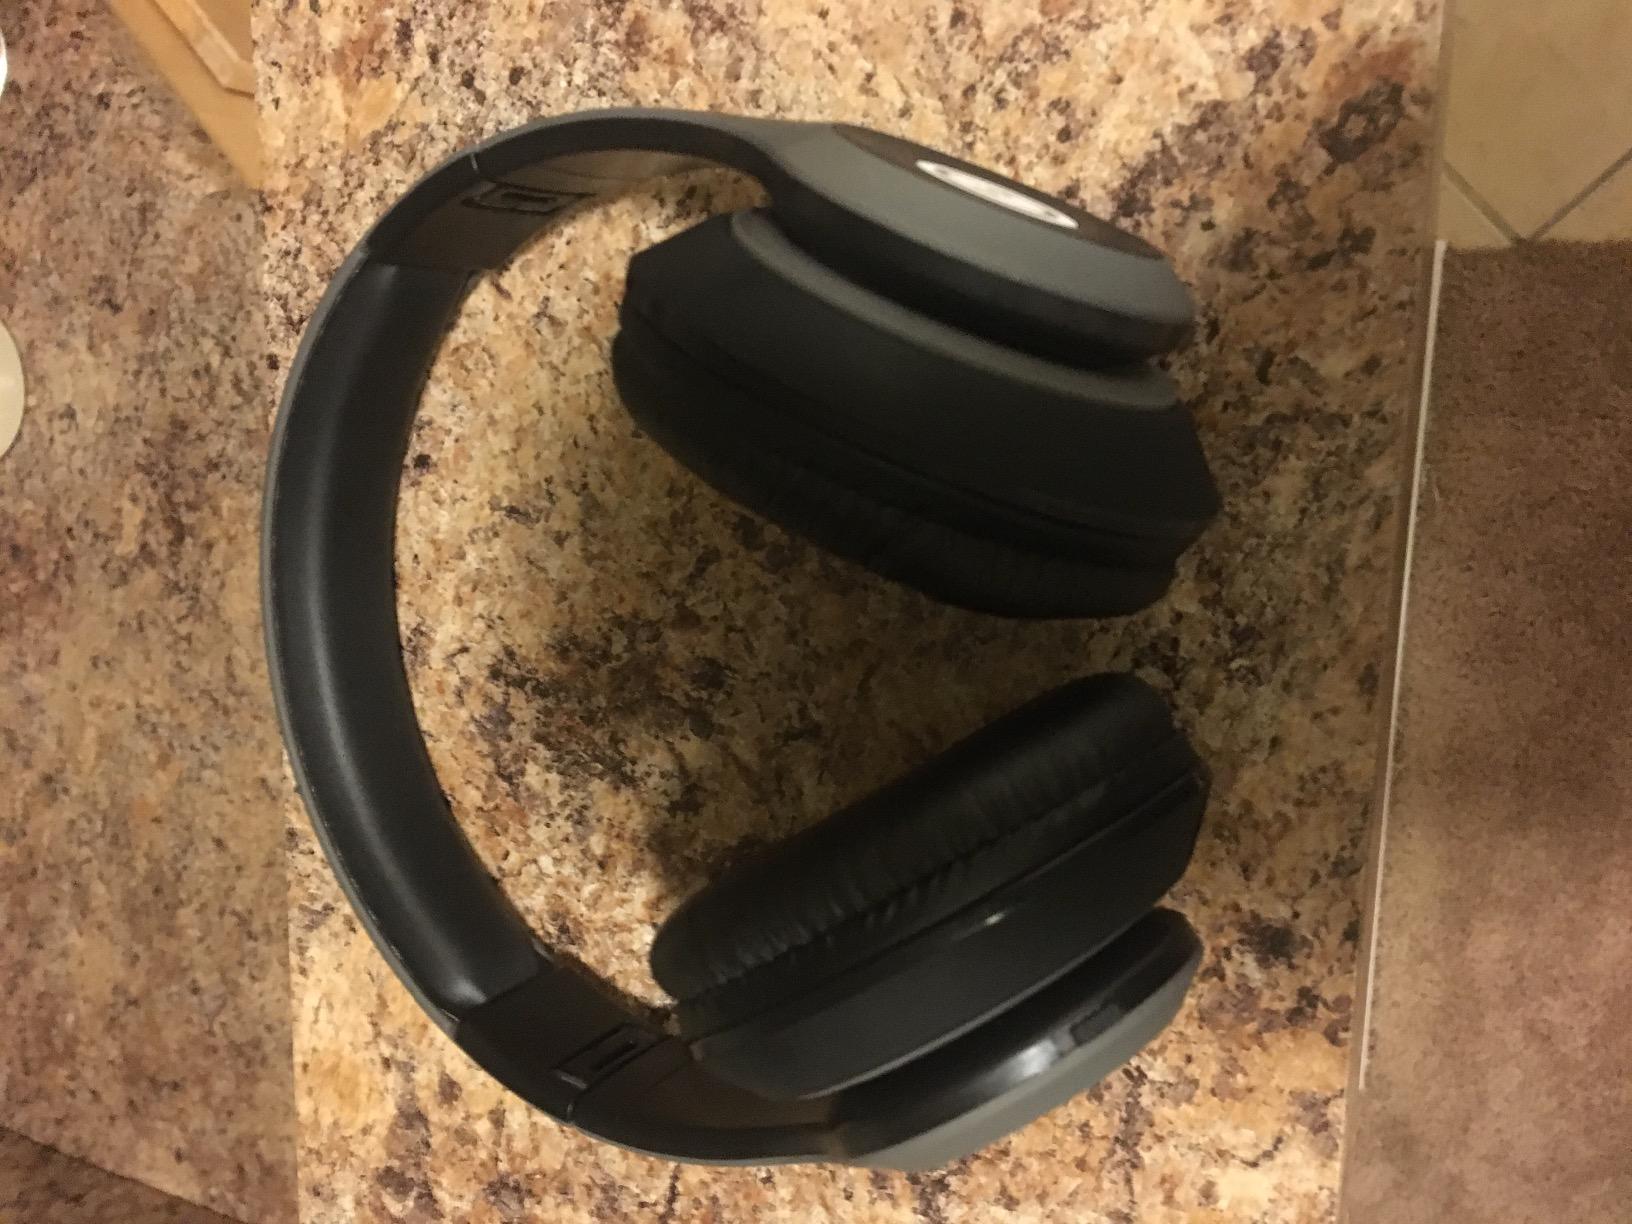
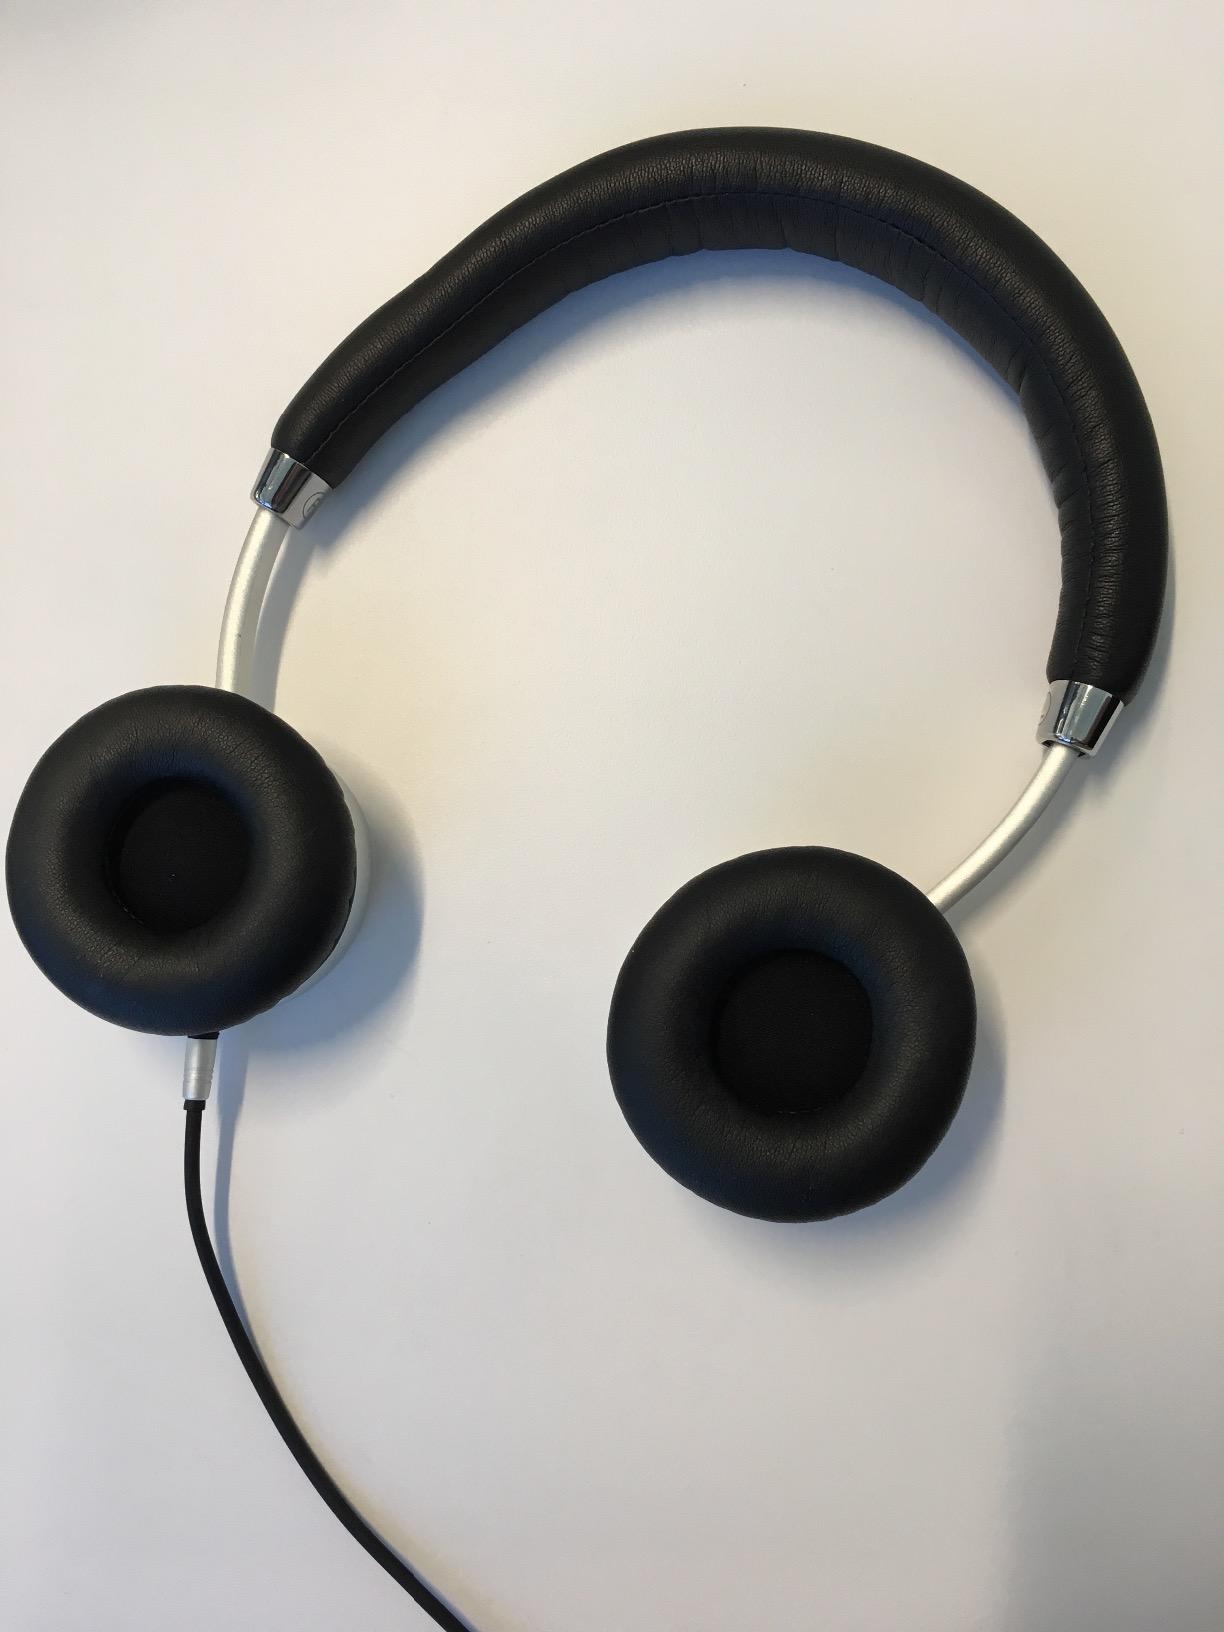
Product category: headphones
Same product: no